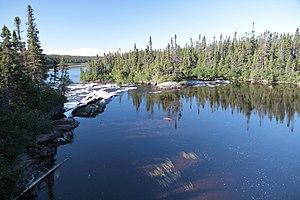
Rivière Watshishou, Baie-Johan-Beetz, Québec, Canada